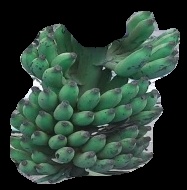
Variety: elakki-bale
Grade: grade3